Azúcar Amarga

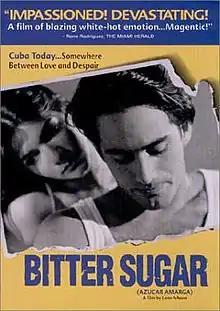
Region 1 DVD cover

Azúcar Amarga ("Bitter Sugar") is a 1996 American-Dominican co-production directed by Cuban filmmaker Leon Ichaso. The film was shot in black-and-white. Filmed in Santo Domingo, and starring a cast of Cuban-American émigrés, it also uses archival footage from Cuba.